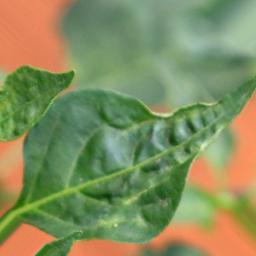
Label: mites_and_trips